Lychnis (moth)

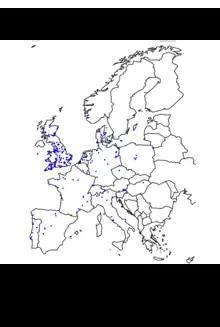
Observations of "H. bicruris" throughout Europe using data from iNaturalist.

The lychnis (Hadena bicruris) is a moth of the family Noctuidae. It is found in northern and western Europe and Turkey. It has an Atlantic-Mediterranean distribution. In the East Palearctic it is replaced by "Hadena capsincola".